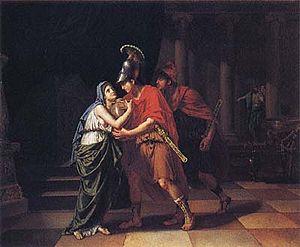
Courir sous la pluie est la quinzième chanson de l'album Chœurs de Bertrand Cantat, Pascal Humbert, Bernard Falaise et Alexander MacSween conçu pour constituer les chœurs antiques de la trilogie « Des femmes » de Sophocle adaptée et mise en scène en 2011 par Wajdi Mouawad. Elle illustre Électre, le troisième volet de la trilogie.